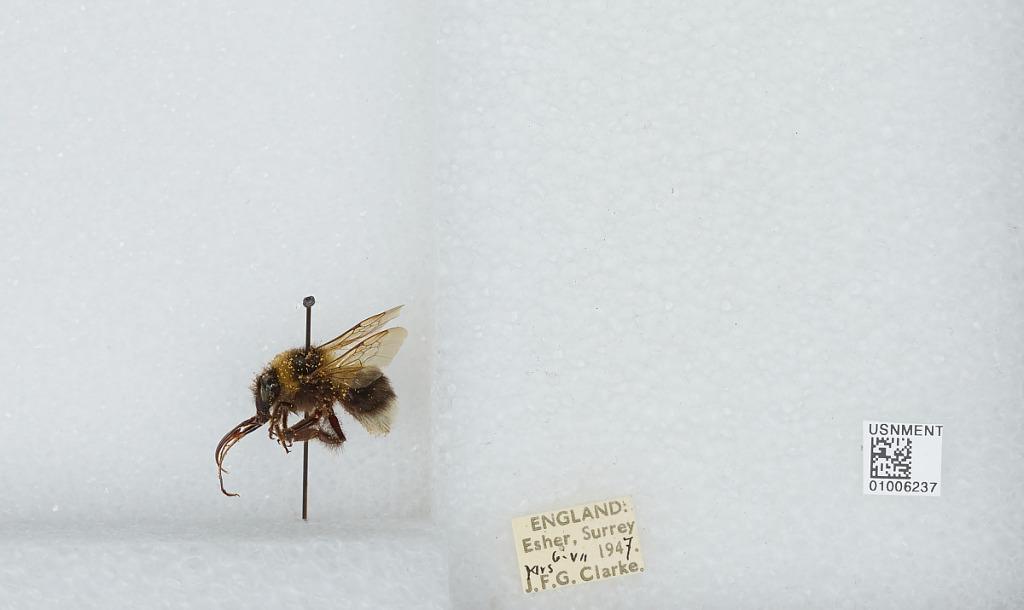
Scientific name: Bombus (Megabombus) hortorum (Linnaeus)
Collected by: J. Clarke
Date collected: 1947-7-6
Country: United Kingdom
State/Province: England
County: Surrey
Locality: Elmbridge; Esher
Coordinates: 51.3692, -0.365